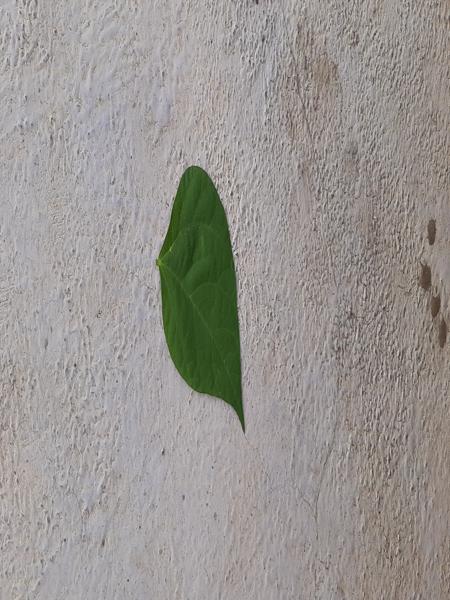
Plant: Beans